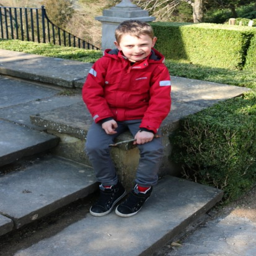
seeing house through the eyes of a child